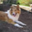
Label: dog